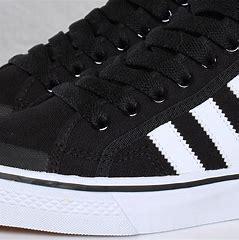
Brand: Adidas
Model: Nizza